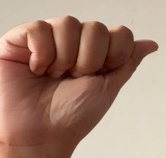
ASL sign: A